Pictou

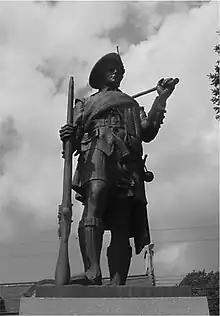
Hector Pioneer by sculptor John Wilson, Pictou, Nova Scotia

Pictou had been the location of an annual Mi'kmaq summer coastal community prior to European settlement. Pictou was part of the Epekwitk aq Piktuk Mi'kmaq District, which included present-day Prince Edward Island and Pictou.